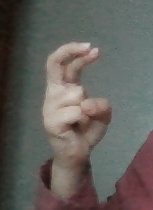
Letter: zay